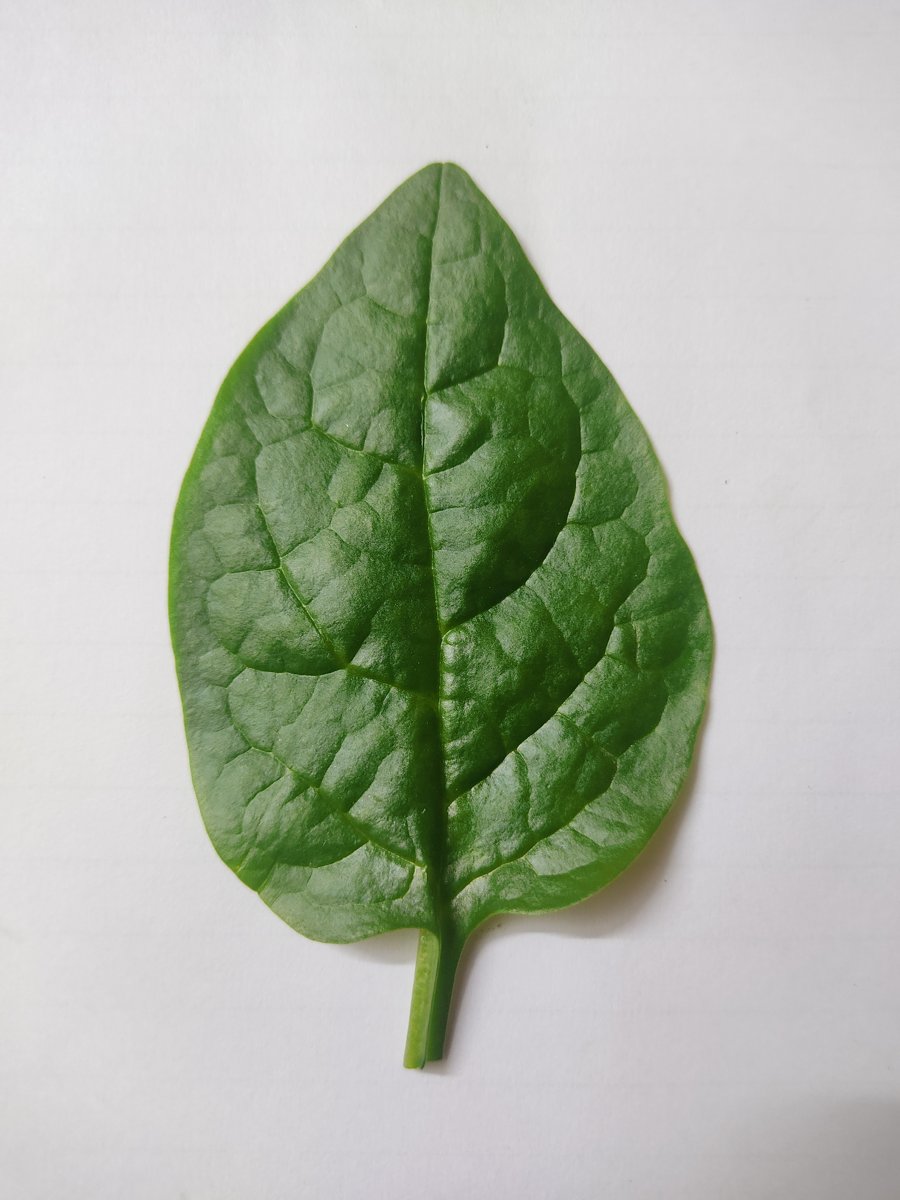
Label: Healthy-Leaf